Texas State University

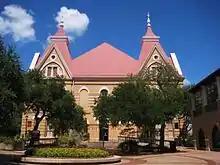
Old Main

Built in 1903 and originally called the Main Building, Old Main was the first building on the campus. The design was closely patterned on the Old Main Building of 1889 at Sam Houston State University, designed by Alfred Muller of Galveston. Fourteen years later, E. Northcraft, the engineer for the building at Sam Houston, oversaw construction of the Texas State University Main Building, a Victorian Gothic structure. It was added to the National Register of Historic Places in 1983. In more than a century of use, and through many renovations, the building has served varied purposes, from being the university's administration building to an auditorium and chapel to now housing the offices for the School of Journalism and Mass Communication as well as the offices of the College of Fine Arts and Communication.